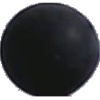
Label: Grape Blue 1